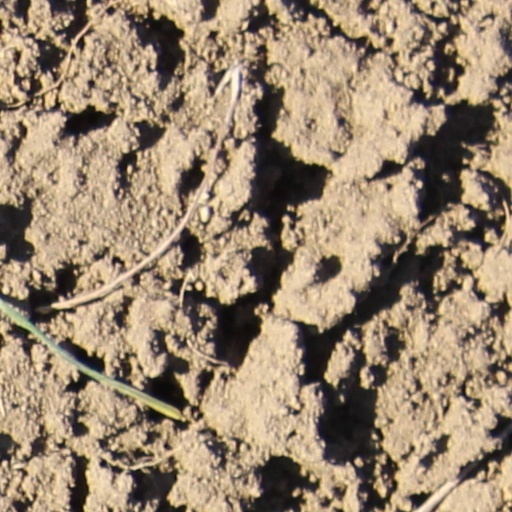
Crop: wheat